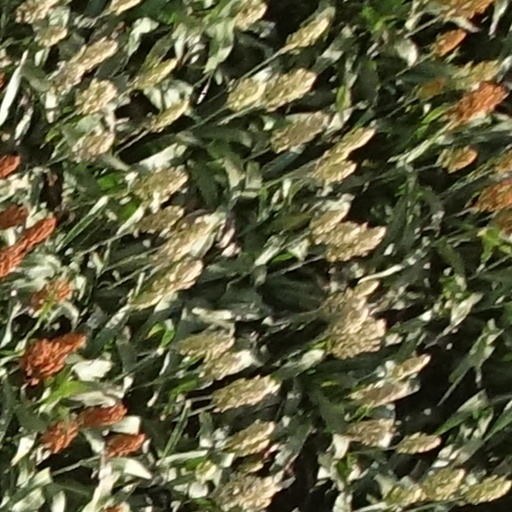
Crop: sorghum